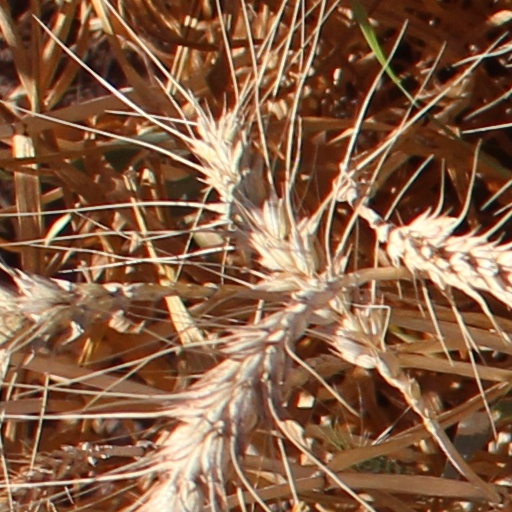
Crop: wheat